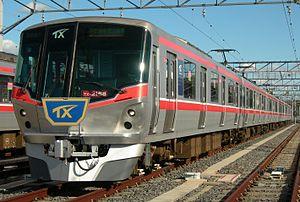
La ligne Tsukuba Express, ou TX, est une ligne ferroviaire de la Metropolitan Intercity Railway Company dans la région de Kantō au Japon. Elle relie la gare d'Akihabara à Chiyoda et la gare de Tsukuba dans la préfecture d'Ibaraki. La ligne a été mise en service en août 2005 et est longue de 58,3 km avec vingt gares.
La Metropolitan Intercity Railway Company, abrégée en MIR, est une compagnie japonaise de transport ferroviaire.